Sykamino

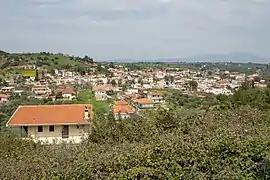
View of Sykamino

Sykamino (Greek: Συκάμινο meaning mulberry) is a town and former community of Attica, Greece. Since the 2011 local government reform it is part of the municipality Oropos, of which it is a municipal unit.